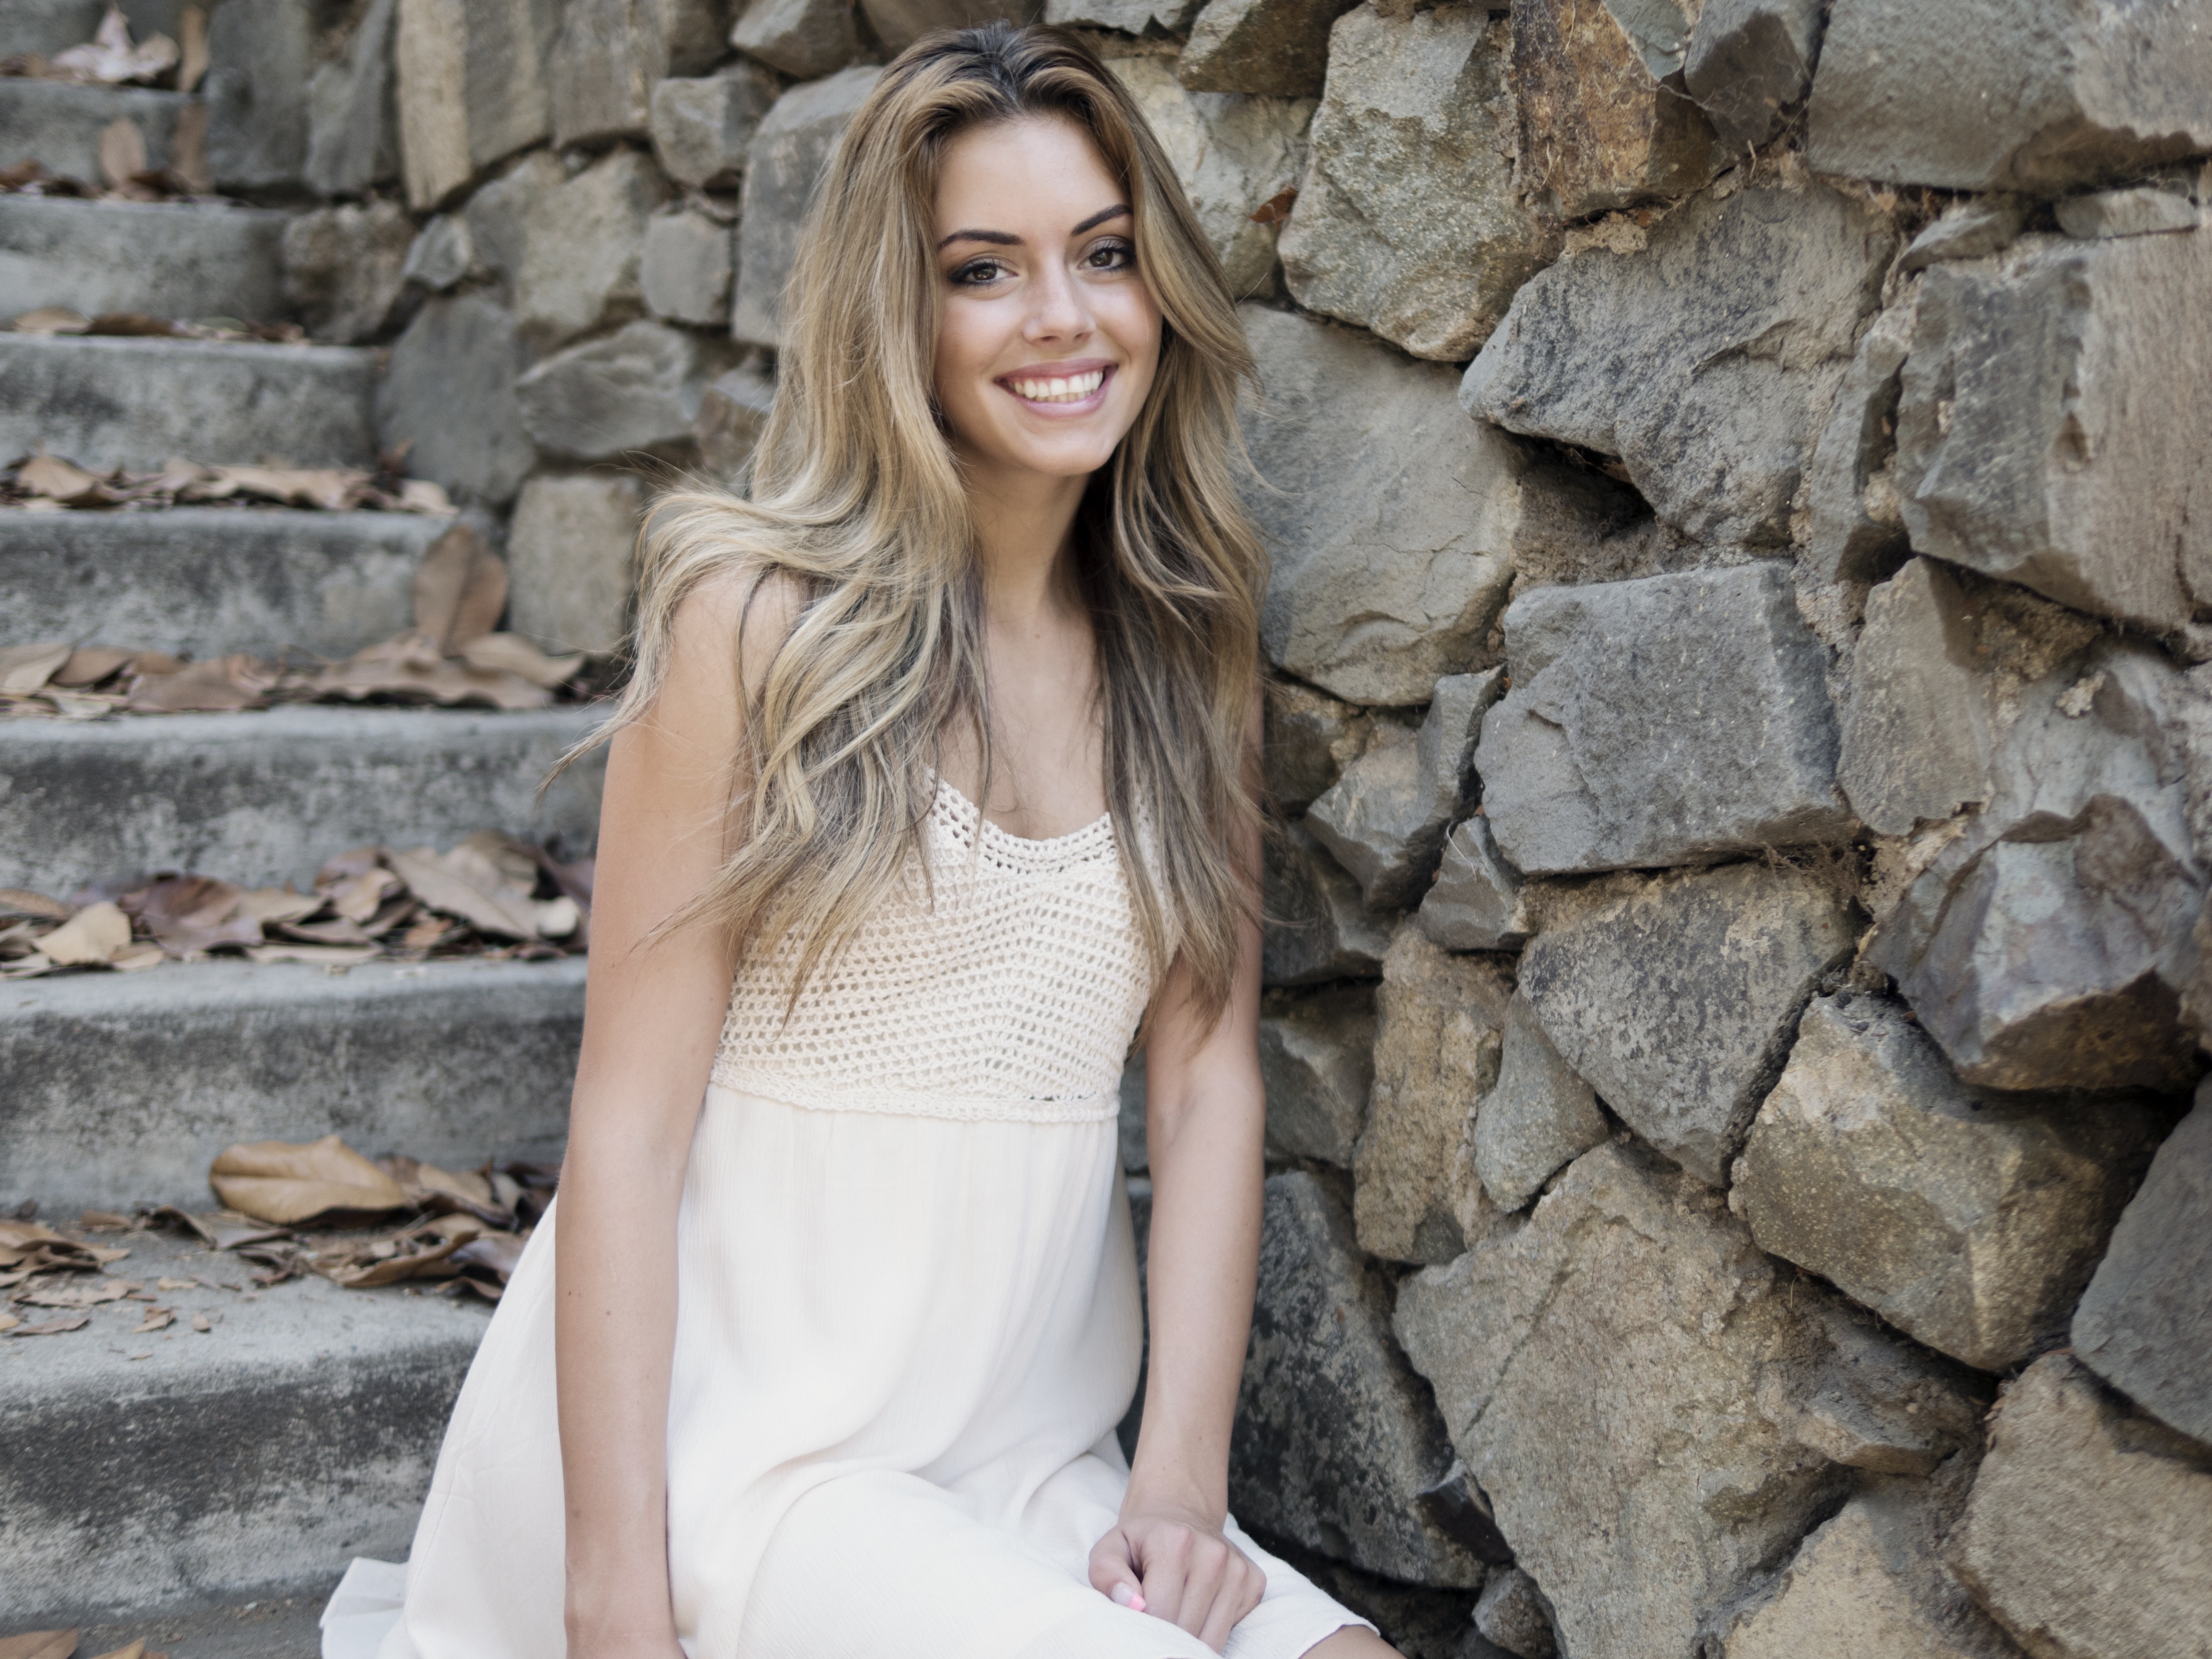
person, people, girl, woman, white, photography, cute, female, portrait, model, young, spring, green, youth, natural, fresh, fashion, clothing, healthy, wedding dress, smiling, smile, long hair, caucasian, textile, face, eyes, dress, happy, happiness, skin, beauty, joy, beautiful, teen, beautiful women, attractive, gown, adult, beautiful woman, beauty girl, woman smile, royalty free, photo shoot, beautiful woman smiling, woman smiling, beautiful smile, smiling woman, portrait photography, supermodel, bridal clothing